Utapau

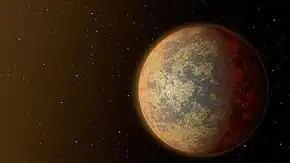
An artist's vision of an arid, rocky planet, like Utapau.

Utapau is a planet featured in the "Star Wars" fictional universe. Located in the Outer Rim, it orbits a star of the same name. It is most famous for being the scene of the Battle of Utapau, marked by the duel where Obi-Wan Kenobi kills General Grievous. It is also known as the homeworld of the Grand Inquisitor of the Galactic Empire, an agent under the orders of Darth Vader.